Edmond Schreiber

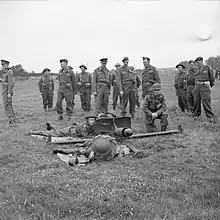
Members of the Kent Home Guard demonstrate a 'Blacker Bombard' spigot mortar during an inspection by Lieutenant General Sir Edward Schreiber, GOC South East Command, pictured in the middle wearing a beret, 23 July 1944.

During the Second World War Schreiber served with the British Expeditionary Force (BEF) in France between 1939 and 1940. Promoted to acting Major-General on 26 April 1940, he became General Officer Commanding (GOC) 61st Infantry Division on the same date, before being made GOC 45th Infantry Division later in 1940. In May 1941 he was promoted to acting Lieutenant-General to take command of V Corps later that year. In May 1942 he received the rank of temporary lieutenant-general, and in July that year he was appointed to command the British First Army which was later to be the parent organisation for Allied forces in French North Africa after Operation Torch in November. Schreiber had to resign after only two months, however, as he developed a kidney problem and became unfit for active service.